Col du Télégraphe

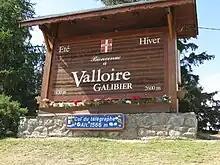
Sign at the top of the Col du Télégraphe

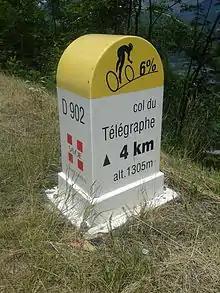
One of the mountain pass cycling milestones along the climb from Saint-Michel-de-Maurienne

From the north, starting at Saint-Michel-de-Maurienne, the climb is long, gaining in height (an average of 7.17%). The maximum gradient is 9.8% at the summit. On this side mountain pass cycling milestones are placed every kilometre. They indicate the current height, the distance to the summit, the average slope in the following kilometre, and the number of the street. As of July 2015, some milestones are missing in the middle part of the climb.